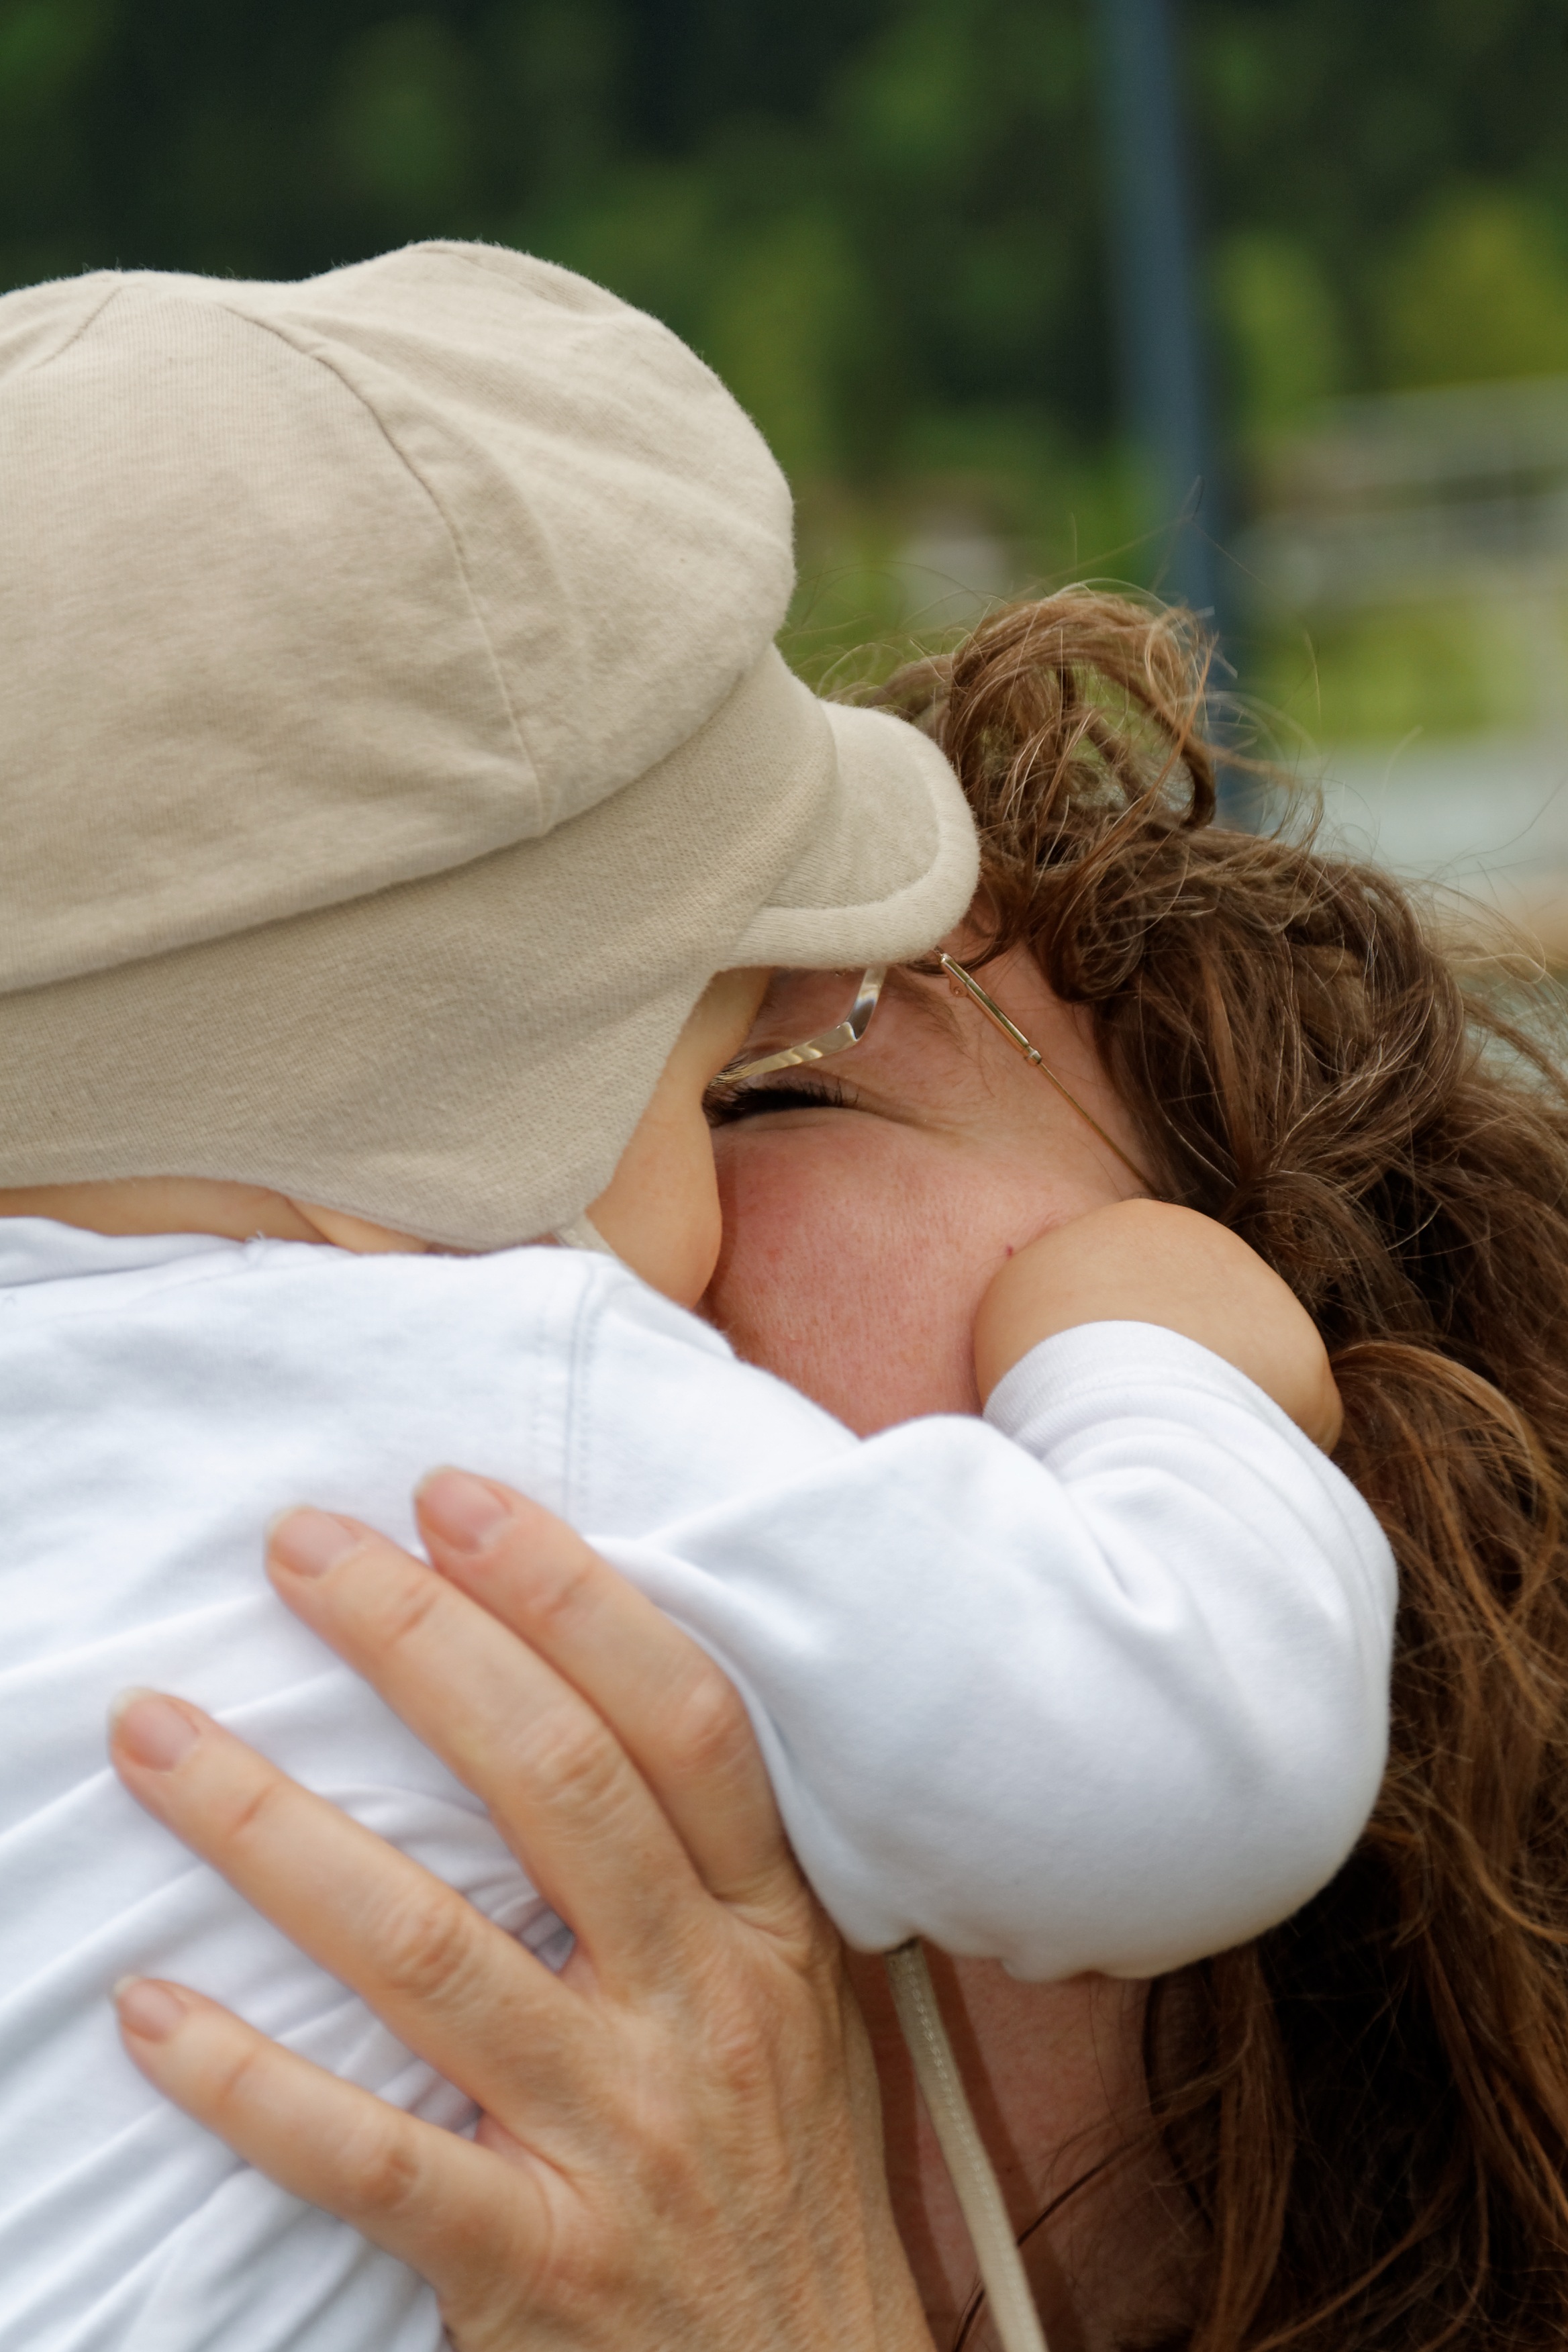
hand, person, girl, woman, love, portrait, kiss, romance, child, baby, close up, infant, skin, beauty, mama, emotion, small child, mother and child, interaction, photo shoot, parents love, sense, portrait photography, human action